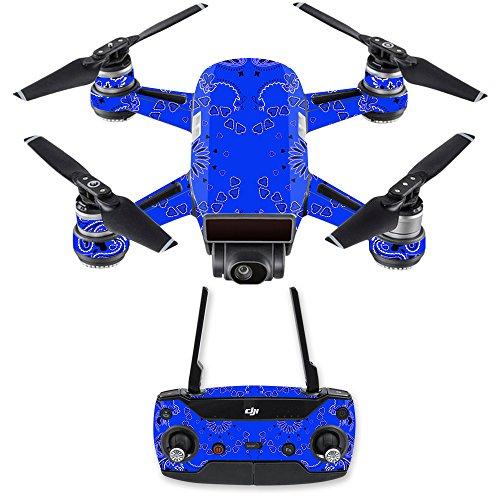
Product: MightySkins Skin Compatible With DJI Spark Drone & Controller - Blue Bandana | Protective, Durable, and Unique Vinyl Decal wrap cover | Easy To Apply, Remove, and Change Styles | Made in the USA
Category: Toys & Games | Hobbies | Remote & App Controlled Vehicles & Parts | Remote & App Controlled Vehicles
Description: SET THE TREND: Show off your unique style with Mighty Skins for your DJI Spark Drone and Controller Don’t like the Blue Bandana skin We have hundreds of designs to choose from, so your Spark Drone and Controller will be as unique as you are.
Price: $19.99
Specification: ProductDimensions:8x0.1x10inches|ItemWeight:0.16ounces|ShippingWeight:0.96ounces(Viewshippingratesandpolicies)|ASIN:B075SN7YWK|Itemmodelnumber:DJSPCMB-BlueBandana